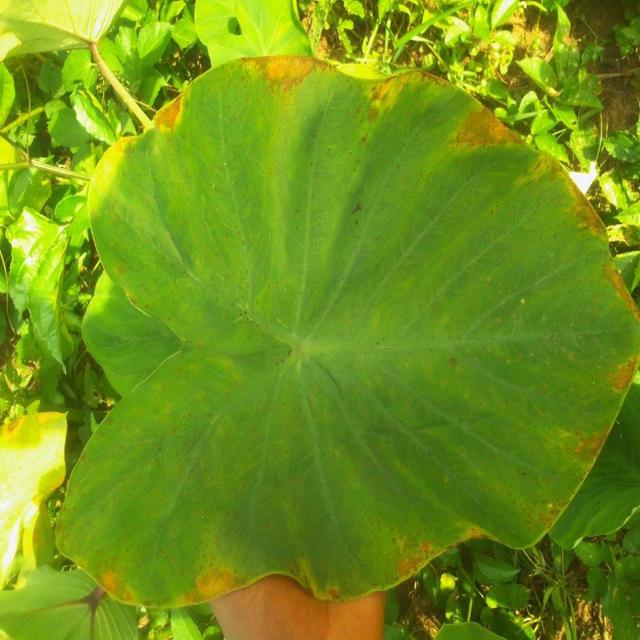
Label: Early_Blight